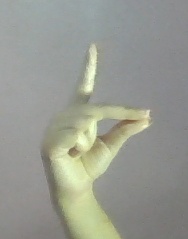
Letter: ta